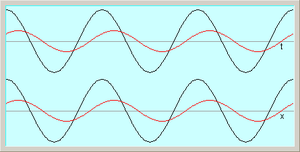
Le déphasage entre deux ondes est la différence entre leurs phases. Souvent, on mesure cette différence de phases à un même instant pour les deux ondes, mais pas toujours au même endroit de l'espace.